Pak Chungyang

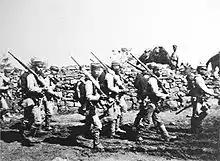
Russo-Japanese War

In 1903, Pak successfully filled various government posts, and was also appointed as a staff of the Public Administration Agency. In 1905, he served as a military interpreter during the Russo-Japanese War. In November 1905, he was appointed to the staff of the Farming, Commerce and Industry Department. He resigned when the Japan–Korea Treaty of 1905 was signed. On May 5, he was appointed as an engineer of the National Defense Department (군부;軍部) engineer, and accompanied Prince Yi Kang to go to Japan. Two months later, he returned to his country.